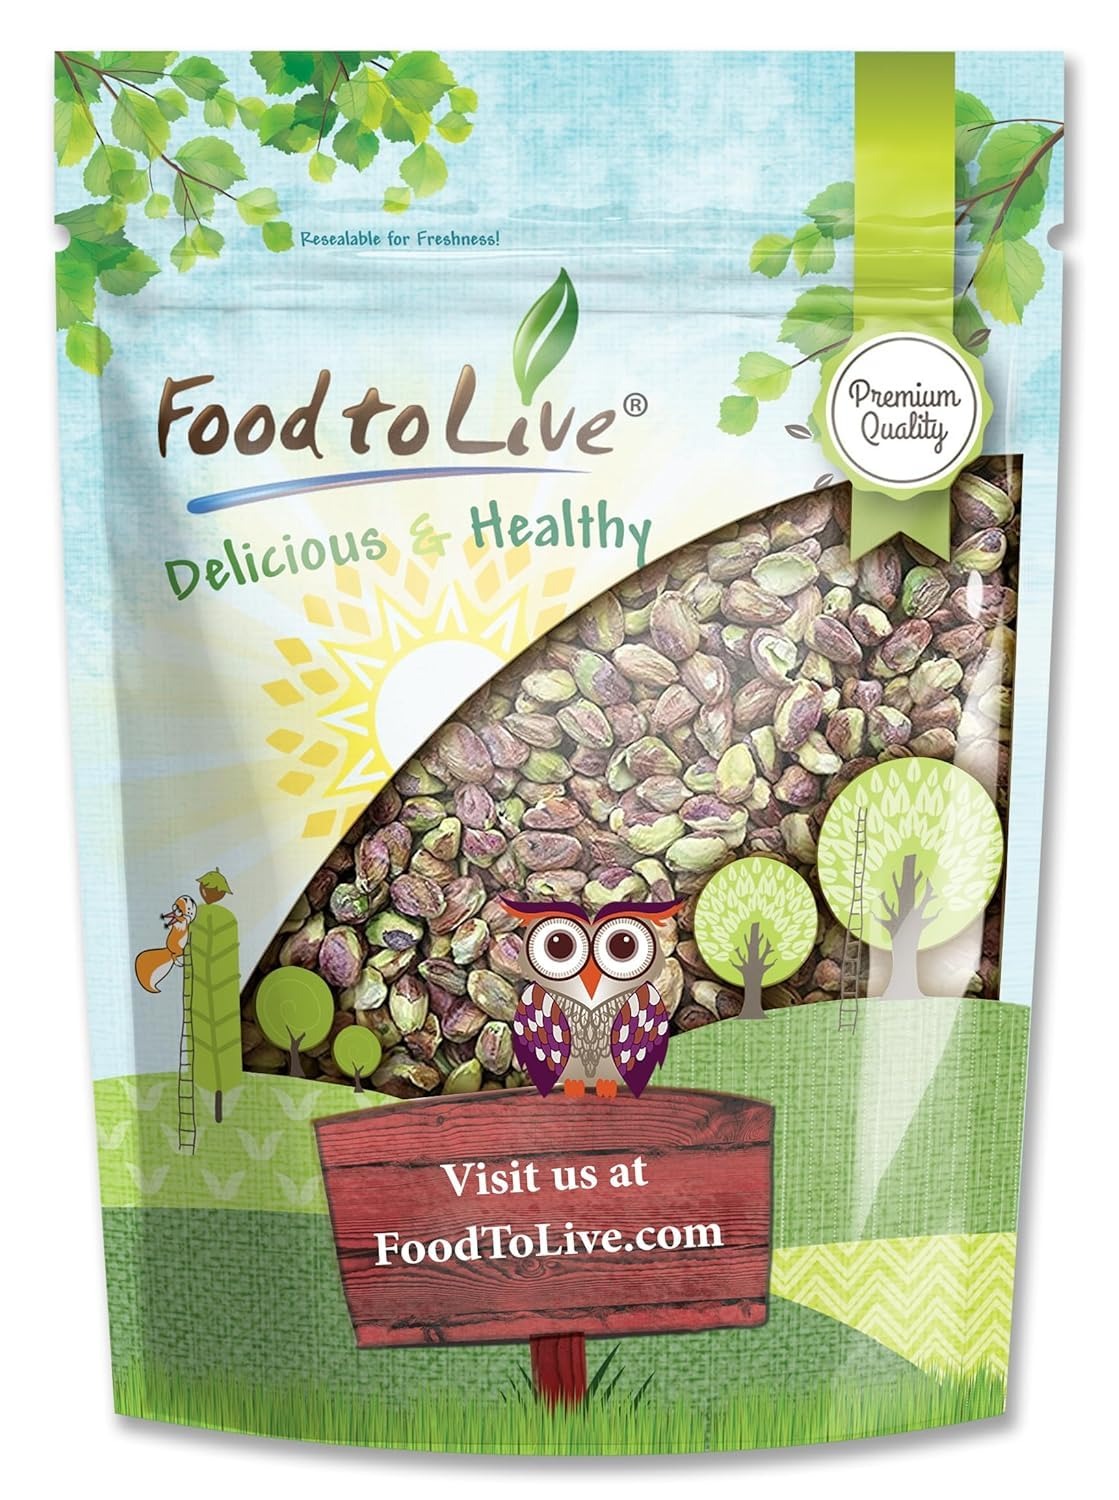
Item Name: Food to Live No Shell Pistachios, 2 Pounds – Unsalted, Kernels, Sirtfood, Bulk. Pistachios Individual Packs. Wonderful Keto and Paleo Snack
Bullet Point 1: ✔️ PREMIUM QUALITY & KOSHER: Naturally raw with no shell California Pistachios by Food to Live are Kosher, Vegan, and suitable for those who like as many nutrients as possible.
Bullet Point 2: ✔️ HIGHLY NUTRITIOUS: A one-ounce serving of pistachios equals 49 nuts and contains more than 10% of the Daily Value for dietary fiber, vitamin B-6, Thiamin, Phosphorus, and Copper.
Bullet Point 3: ✔️ SNACK & INGREDIENT: Either you enjoy Food To Live's Pistachios as a snack or enjoy them added to oatmeal, sauces, and ice cream, you never have to worry about the shells. What a gourmet treat!
Bullet Point 4: ✔️ CONVENIENT ZIP-LOCK PACKAGES: Our resealable pouches make it easy to take pistachios on the go, or store them directly in the original package for longer shelf life.
Bullet Point 5: ✔️ BUDGET-FRIENDLY BULK OPTIONS: Consider shopping for Unshelled Pistachios in bulk as you will pay less per pound and will always have a handful of wholesome nuts in your pantry.
Product Description: At Food to Live we carry only premium quality Pistachios Halves produced from selected whole kernels of the pistachio tree. They are Non-GMO Verified and filled with protein, fiber, fatty acids, vitamins, minerals, and other nutrients. Our halved pistachios are raw, unroasted, and unsalted, so they perfectly work for Paleo, Keto, and Vegan. Having the shell removed, they are ready to be eaten right-out-of-the package, or serve as an abundant ingredient in both, sweet and savory dishes. Great as a snack & ingredient Halved pistachios are not just a great snack, they can also be mixed into a variety of pastries. Add them to homemade bread, confectionery, cakes, and pizza. Sprinkle them over your salads, pasta, rice, or use them for pistachio-crusted chicken recipes; you might even grind them as part of a hearty sauce or pesto. Enrich your breakfast by adding pistachio halves and pieces to cold porridge, granola, yogurt, smoothies, and muesli. They also can be roasted and seasoned with your favorite spices for extra flavor.
Value: 32.0
Unit: Ounce

Price: 42.71